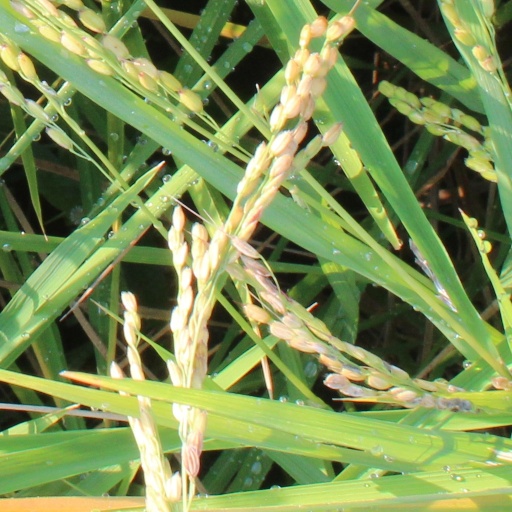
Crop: rice